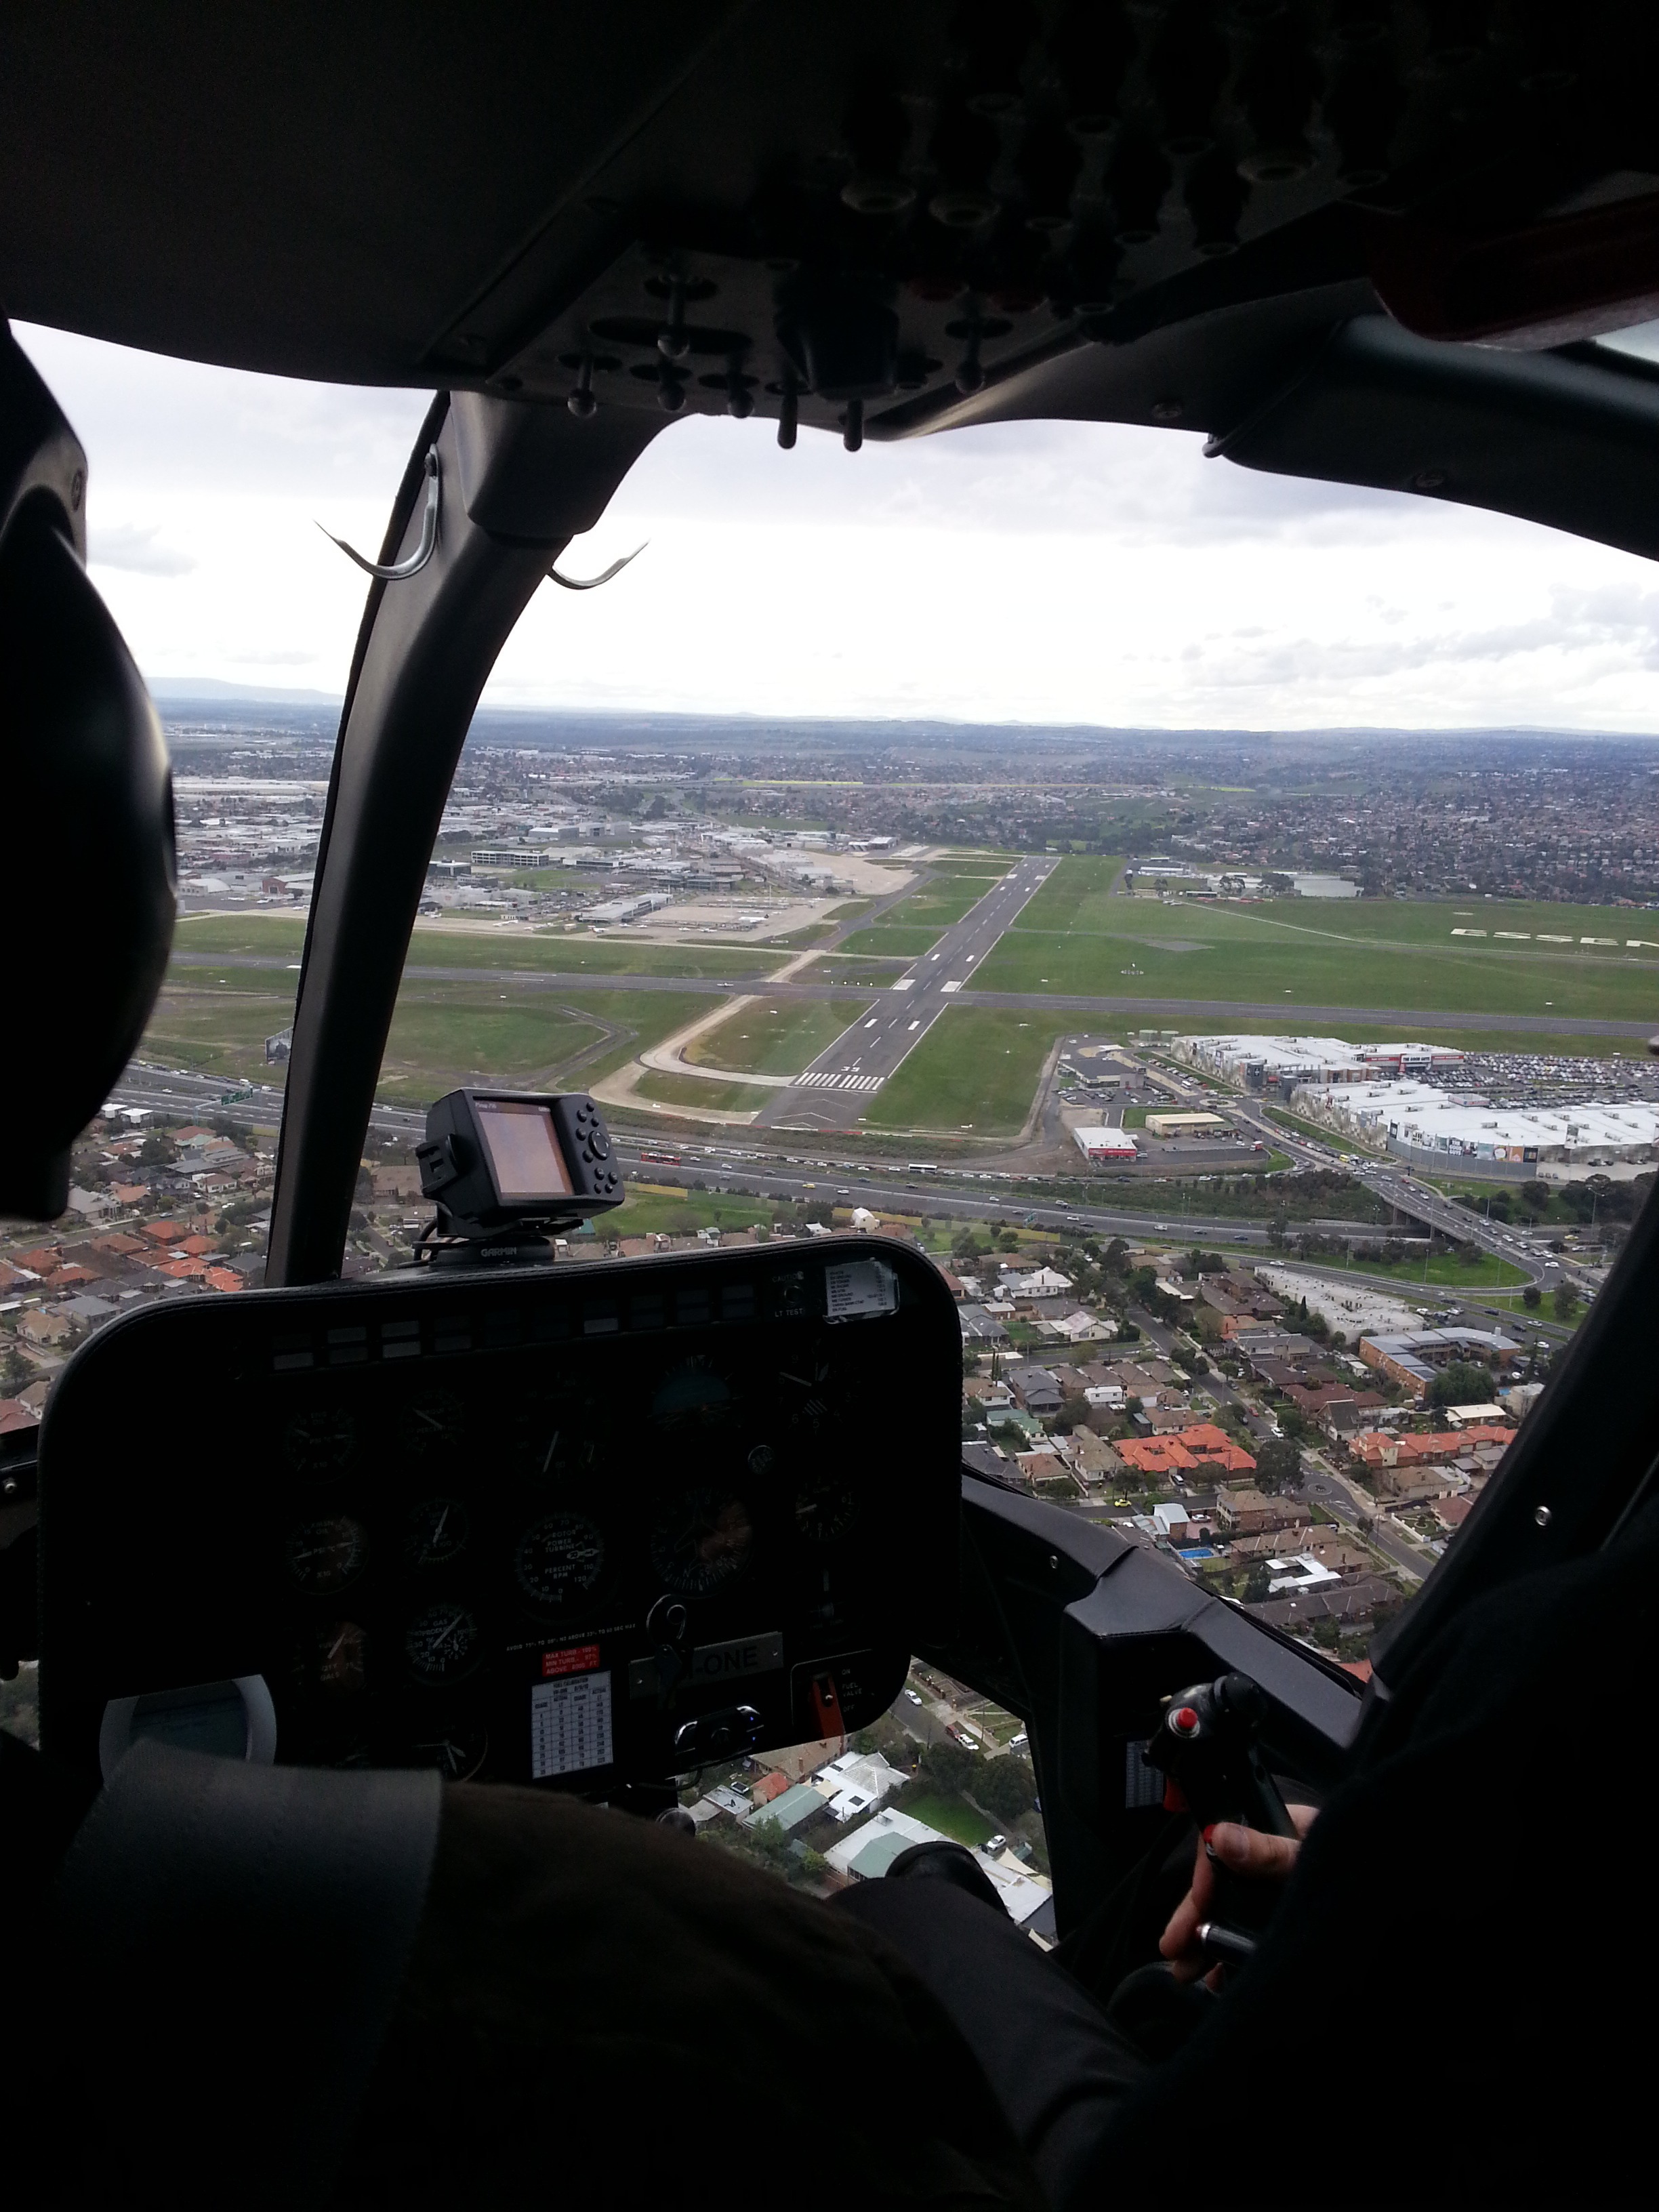
air, view, flying, fly, airplane, aircraft, transportation, transport, vehicle, aviation, flight, helicopter, aerial, cockpit, airliner, helicopters, hovering, military aircraft, atmosphere of earth